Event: Nepal Earthquake
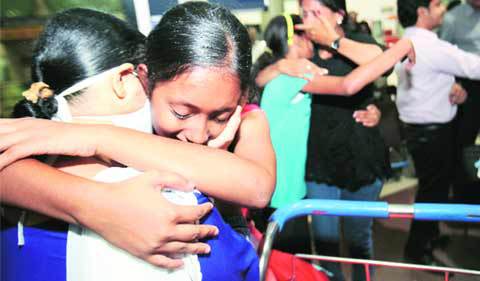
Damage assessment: no_damage